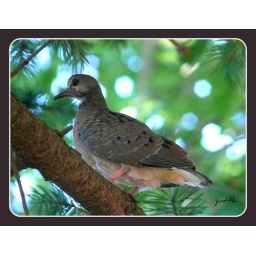
I spotted this young mourning dove sitting in a tree above me.